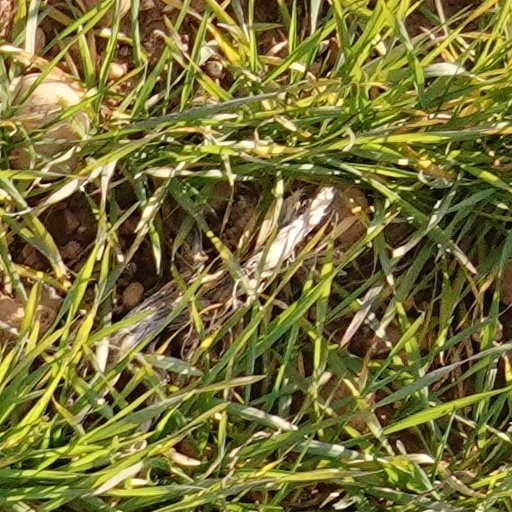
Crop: wheat